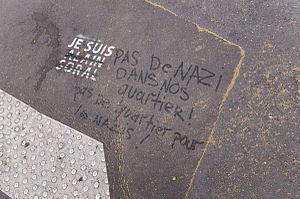
Alain Bonnet, dit Alain Soral, est un essayiste, comédien, réalisateur, idéologue d'extrême droite, chef d’entreprise et youtubeur franco-suisse, né le 2 octobre 1958 à Aix-les-Bains.